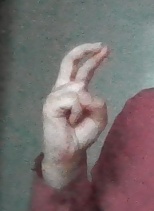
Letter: zay